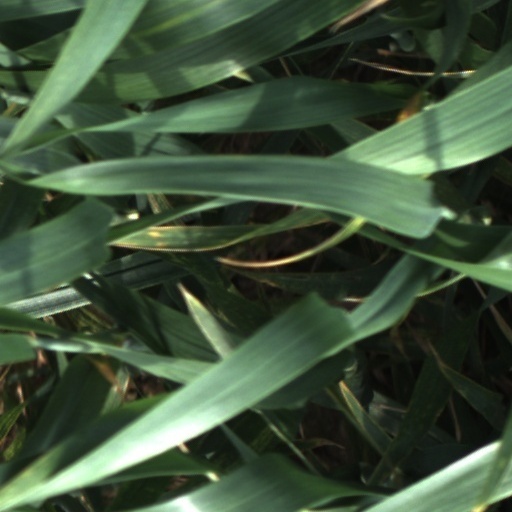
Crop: wheat